Robert Sparke Hutchings

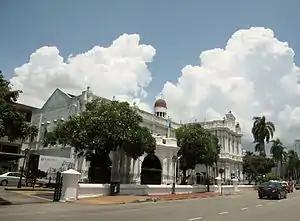
The building that is currently the Penang State Art Gallery in Farquhar Street, George Town, housed Penang Free School in Hutchings' day.

In 1814, apparently due to financial difficulties, Hutchings gave up his rectorship at Dittisham and travelled to Bengal to take up a chaplaincy there. The East India Company's Board of Directors informed the Penang government that they had appointed Hutchings to succeed Penang's first resident Anglican chaplain, Atwill Lake. Hutchings arrived in Penang on 22 August 1814. There was no Anglican church on the island yet, and services were held in the Court House of George Town, the main settlement. Soon after his arrival, Hutchings petitioned the government for cups for the wine, a salver for the bread and a plate for the alms, items necessary for the administration of the sacrament. As chaplain, he also occupied himself with the care and maintenance of the Old Protestant or Northam Road Cemetery.